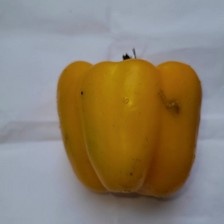
Label: capsicum